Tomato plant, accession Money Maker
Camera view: tilt-top (135 deg); turntable rotation: 180 degrees
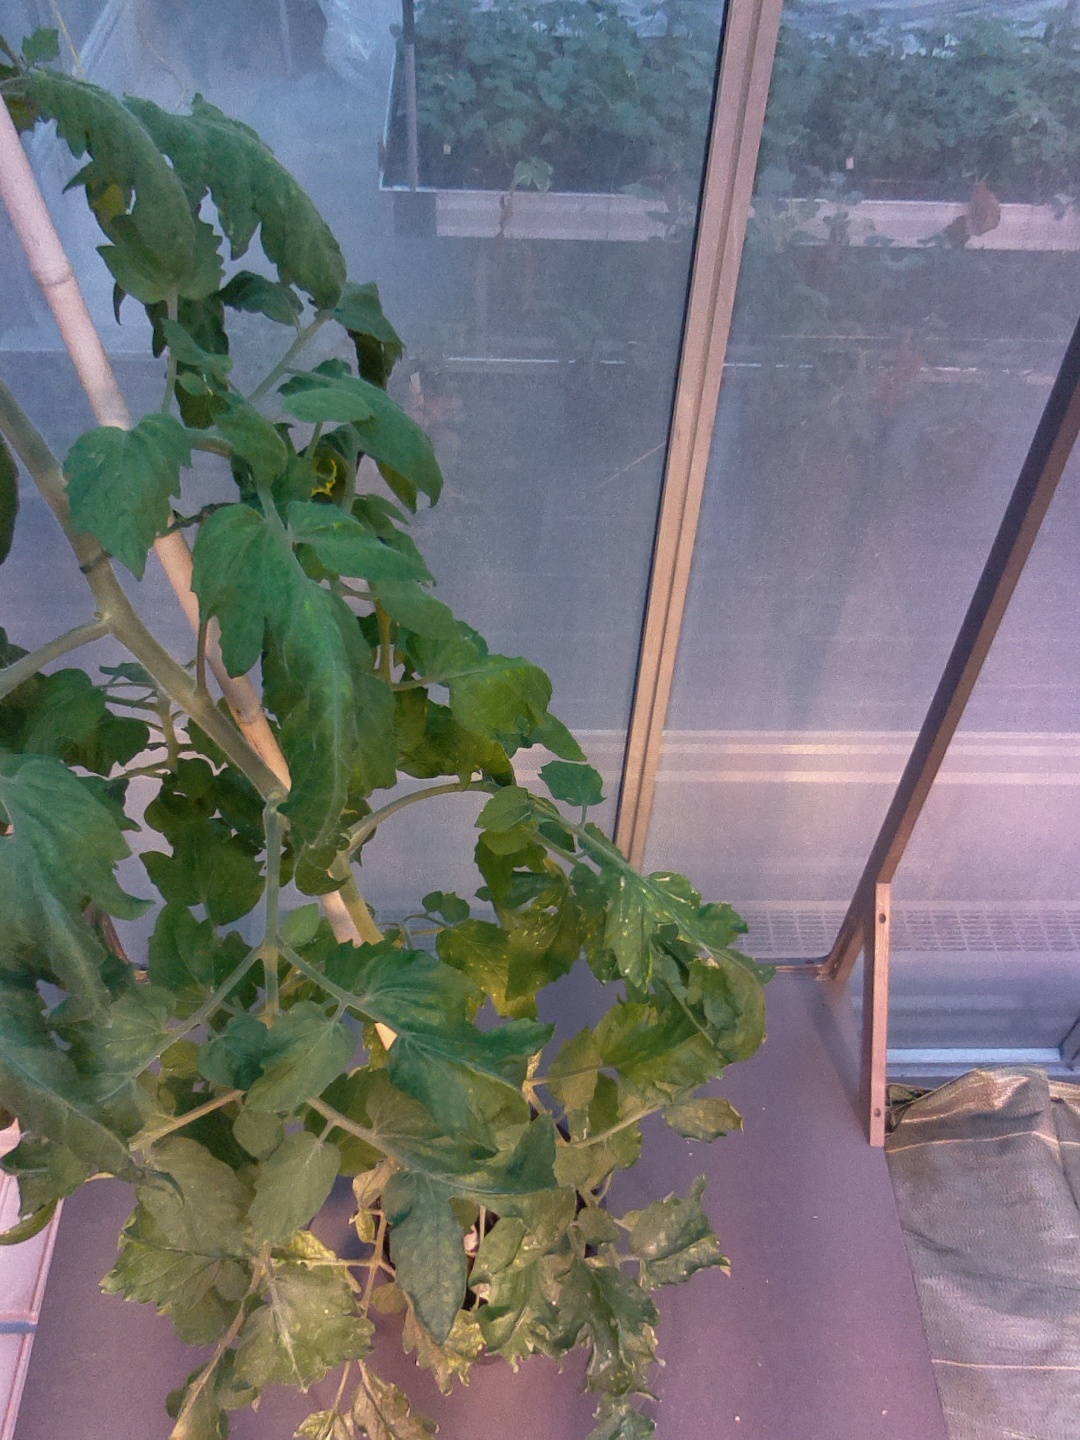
BBCH growth stage 69: End of flowering, 90%-100% of flowers open, more petals falling